Hortensius (crater)

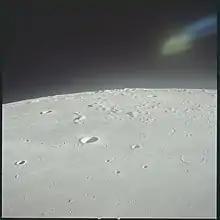
Apollo 12 Hasselblad image

By convention these features are identified on lunar maps by placing the letter on the side of the crater midpoint that is closest to Hortensius.